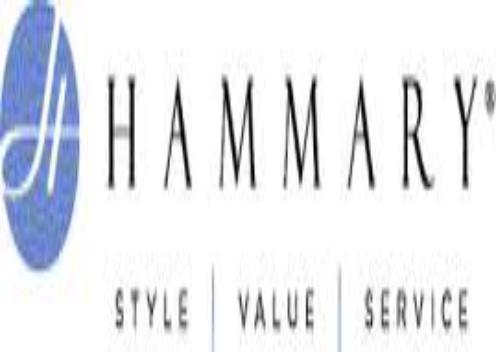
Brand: Hammary
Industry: Clothes